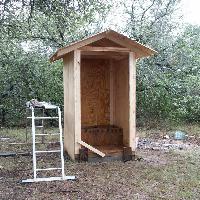
Weather: cloudy or overcast